Top Model Sverige season 4

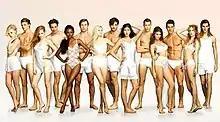

Top Model Sverige, Season 4 (Top Model Sverige: Killar & Tjejer), is the fourth season of the Swedish reality television show in which a number of women compete for the title of "Sweden's Next Top Model" and a chance to start their career in the modelling industry. The prize also included a feature in Swedish Plaza Kvinna and a modelling contract with Stockholmsgruppen. The finalists live and compete in Cape Town.